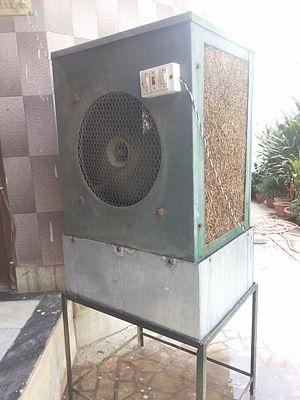
Un refroidisseur par évaporation est un dispositif qui refroidit l'air par évaporation de l'eau. Le refroidissement par évaporation diffère des systèmes typiques de climatisation, qui utilisent des cycles de réfrigération compression de vapeur ou absorption. Le refroidissement par évaporation utilise le fait que l'eau absorbe une quantité relativement importante de chaleur pour s'évaporer. La température de l'air sec peut être considérablement abaissée par l'évaporation de l'eau. Cela peut refroidir l'air en consommant beaucoup moins d'énergie que la réfrigération. Dans les climats extrêmement secs, le refroidissement par évaporation de l'air a l'avantage supplémentaire de climatiser l'air avec plus d'humidité pour le confort des occupants du bâtiment.